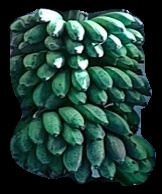
Variety: rasbale
Grade: grade2